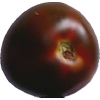
Label: tomato_maroon